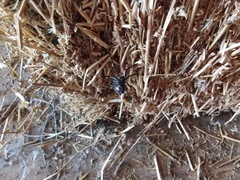
Species: Lactrodectus_hesperus